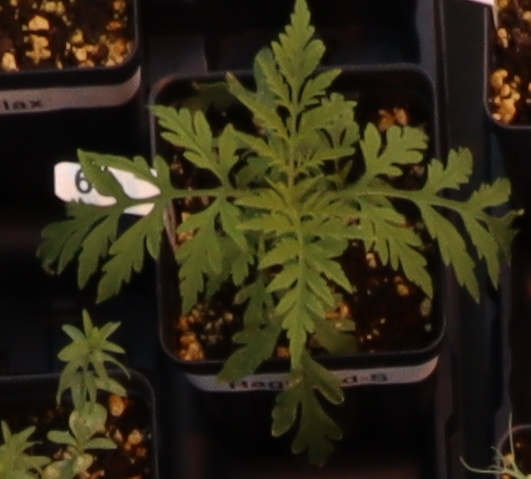
Label: Ragweed